Poway synagogue shooting

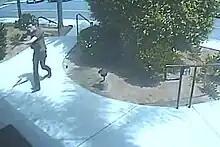
Earnest approaching the synagogue

A shooting occurred on April 27, 2019, at Chabad of Poway synagogue in Poway, California, United States, a city which borders the north inland side of San Diego, on the last day of the Jewish Passover holiday, which fell on a Shabbat. Armed with an AR-15–style rifle, the gunman, John Earnest, fatally shot one woman and injured three other people, including the synagogue's rabbi. After fleeing the scene, Earnest phoned 9-1-1 and reported the shooting. He was apprehended in his car approximately from the synagogue by a San Diego police officer. A month before the shooting, Earnest had attempted to burn down a mosque in Escondido.